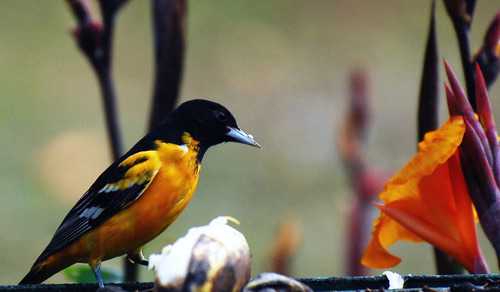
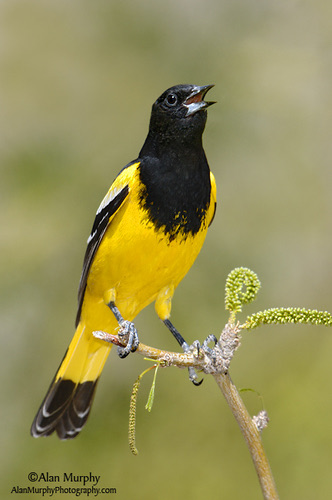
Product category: misc
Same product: yes